1982 IMSA GT Championship

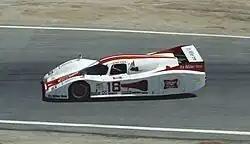
John Paul Jr. won the GTP title driving a Porsche 935 and a Lola T600 (pictured above at the Laguna Seca round)

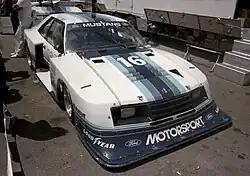
Klaus Ludwig won the Sears Point round driving a Ford Mustang Turbo. The car is pictured at Laguna Seca.

John Paul Junior won the GTP category driving a Porsche 935 and a Lola T600 Chevrolet. Don Devendorf won GTO and Jim Downing won GTU.